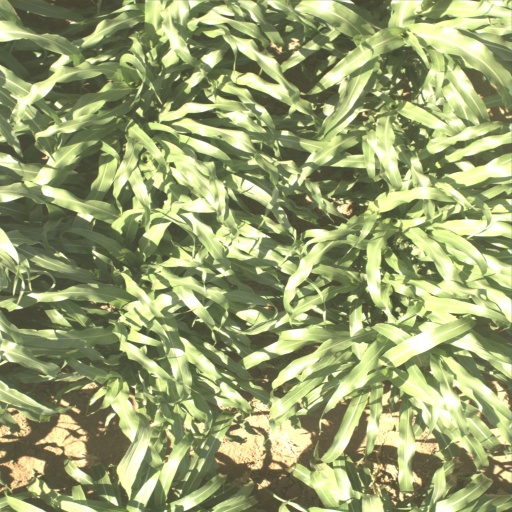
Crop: sorghum